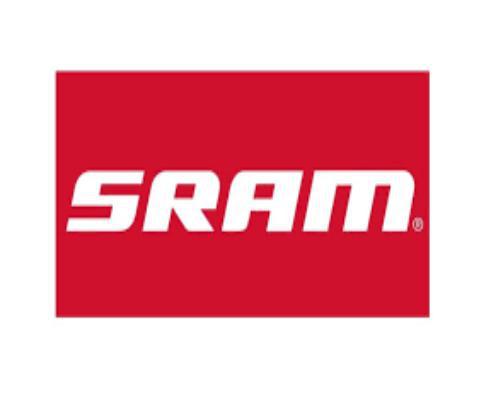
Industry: Clothes